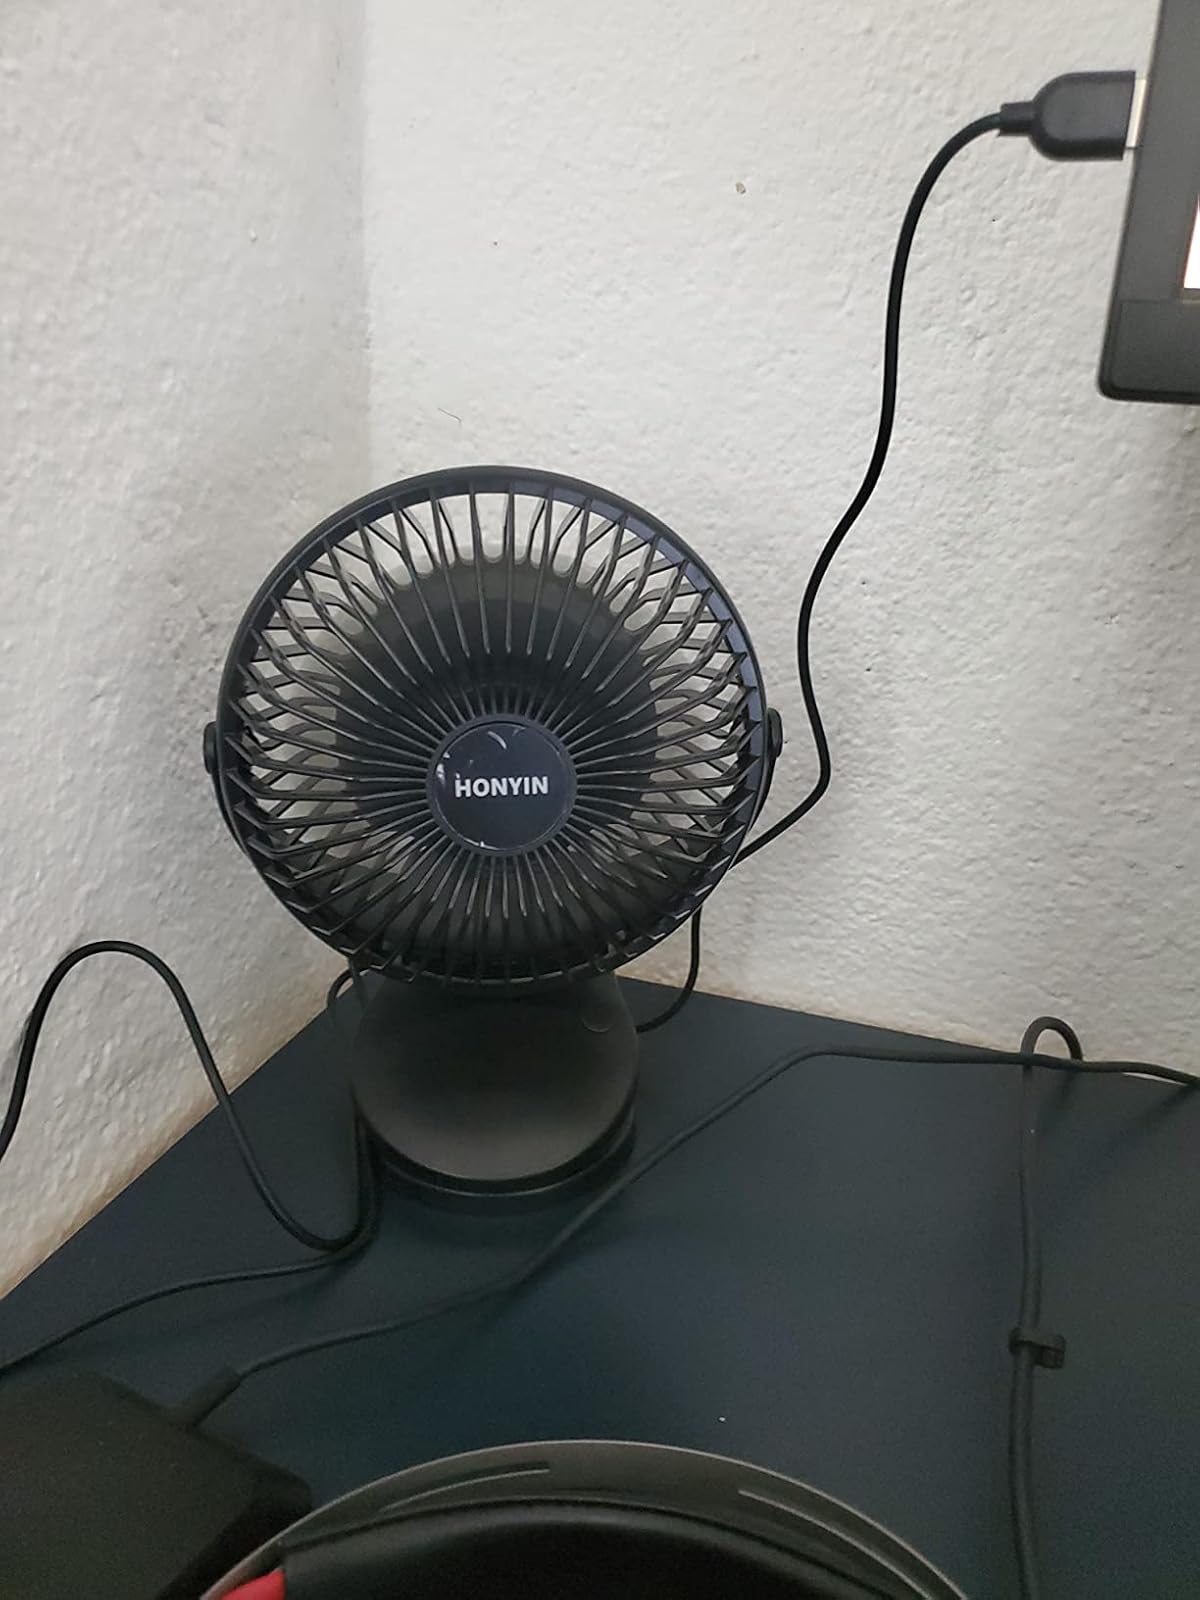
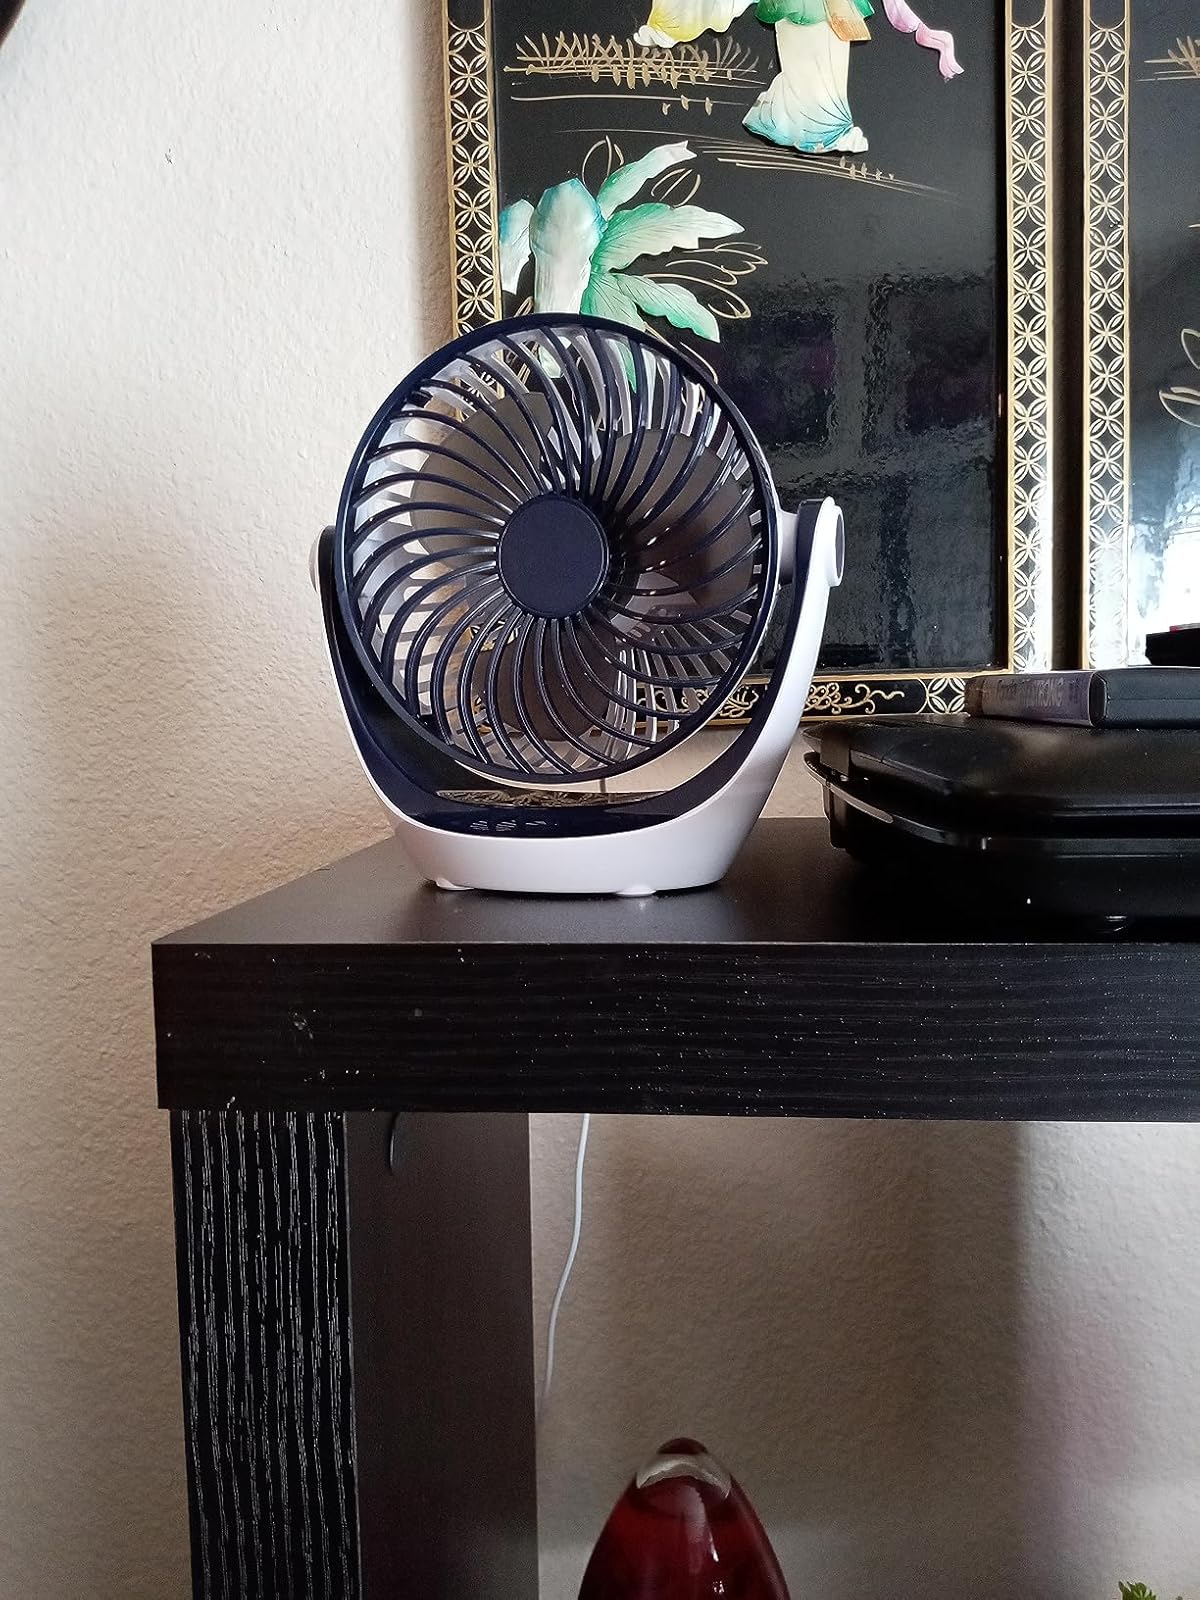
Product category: fan
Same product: no